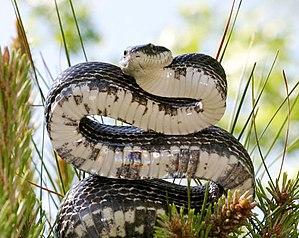
Pantherophis obsoletus est une espèce de serpents de la famille des Colubridae.